Michigan Lutheran Seminary

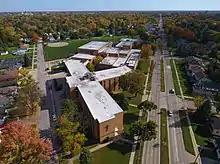
Michigan Lutheran Seminary from the northwest

As of 2017, Michigan Lutheran Seminary had an enrollment of 199 students and 25.8 classroom teachers (FTE), for a student-teacher ratio of 7.7. The student body is majority White, as well as Asian, Hispanic, and African-American minorities. Students come from nine states and three foreign countries (China, South Korea, and Grenada). 58% of students live on campus in student housing, while 42% are commuting day students. 53% of students receive financial assistance.